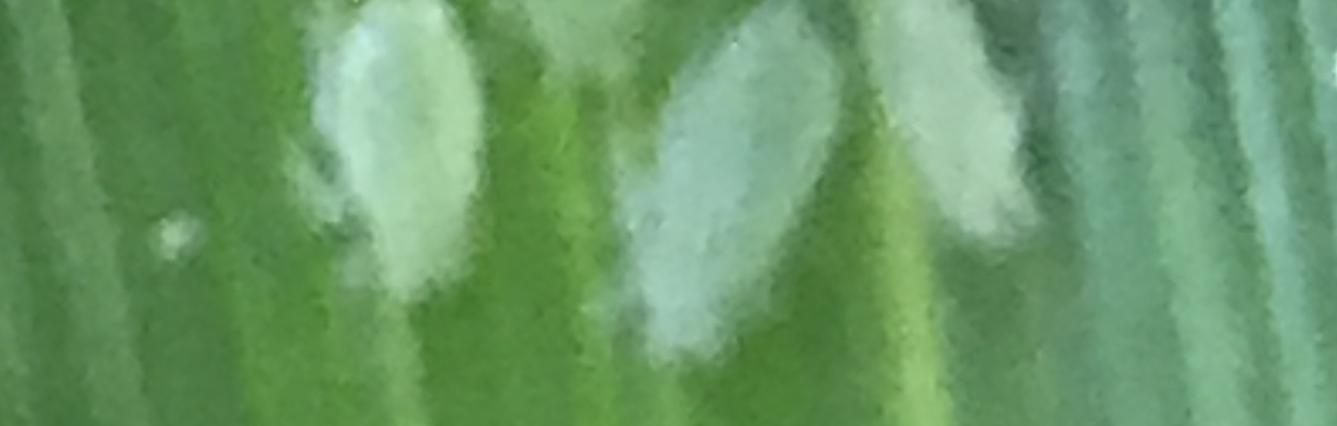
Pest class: rose_grain_aphid